Describe the emotion expressed in this image:  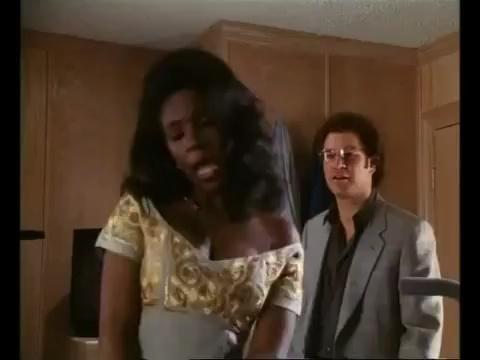
This person displays Suffering, valence and arousal with low intensity.